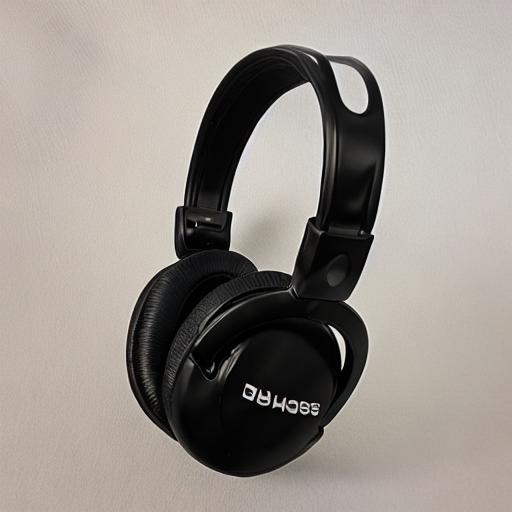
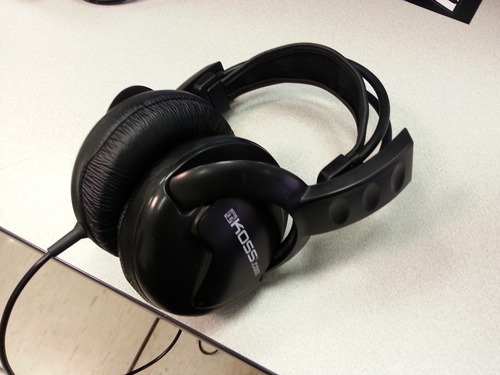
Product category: headphones
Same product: no